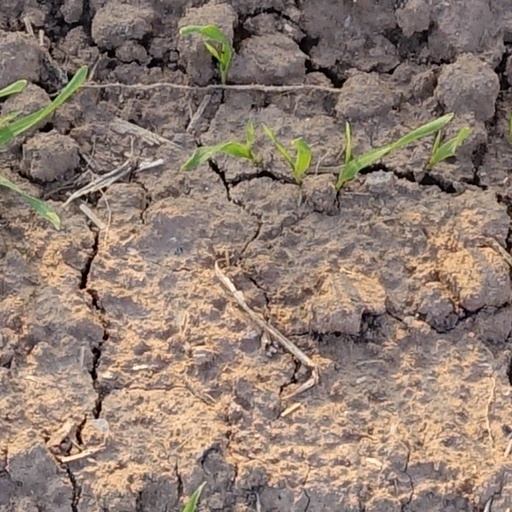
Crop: wheat